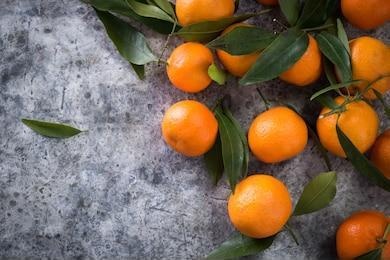
Label: mandarine